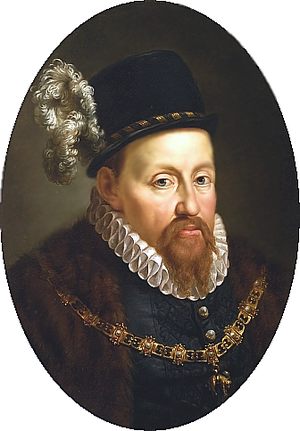
L'État de Lituanie se forme en 1230, quand les tribus baltes menacées dans le Nord par les chevaliers Porte-Glaive et à l'ouest par les chevaliers Teutoniques se réunissent sous la direction de Mindaugas.
Le royaume de Pologne est dirigé alternativement par des ducs et des rois de 960 à 1320, puis uniquement par des rois jusqu'à sa disparition comme royaume indépendant en 1795.